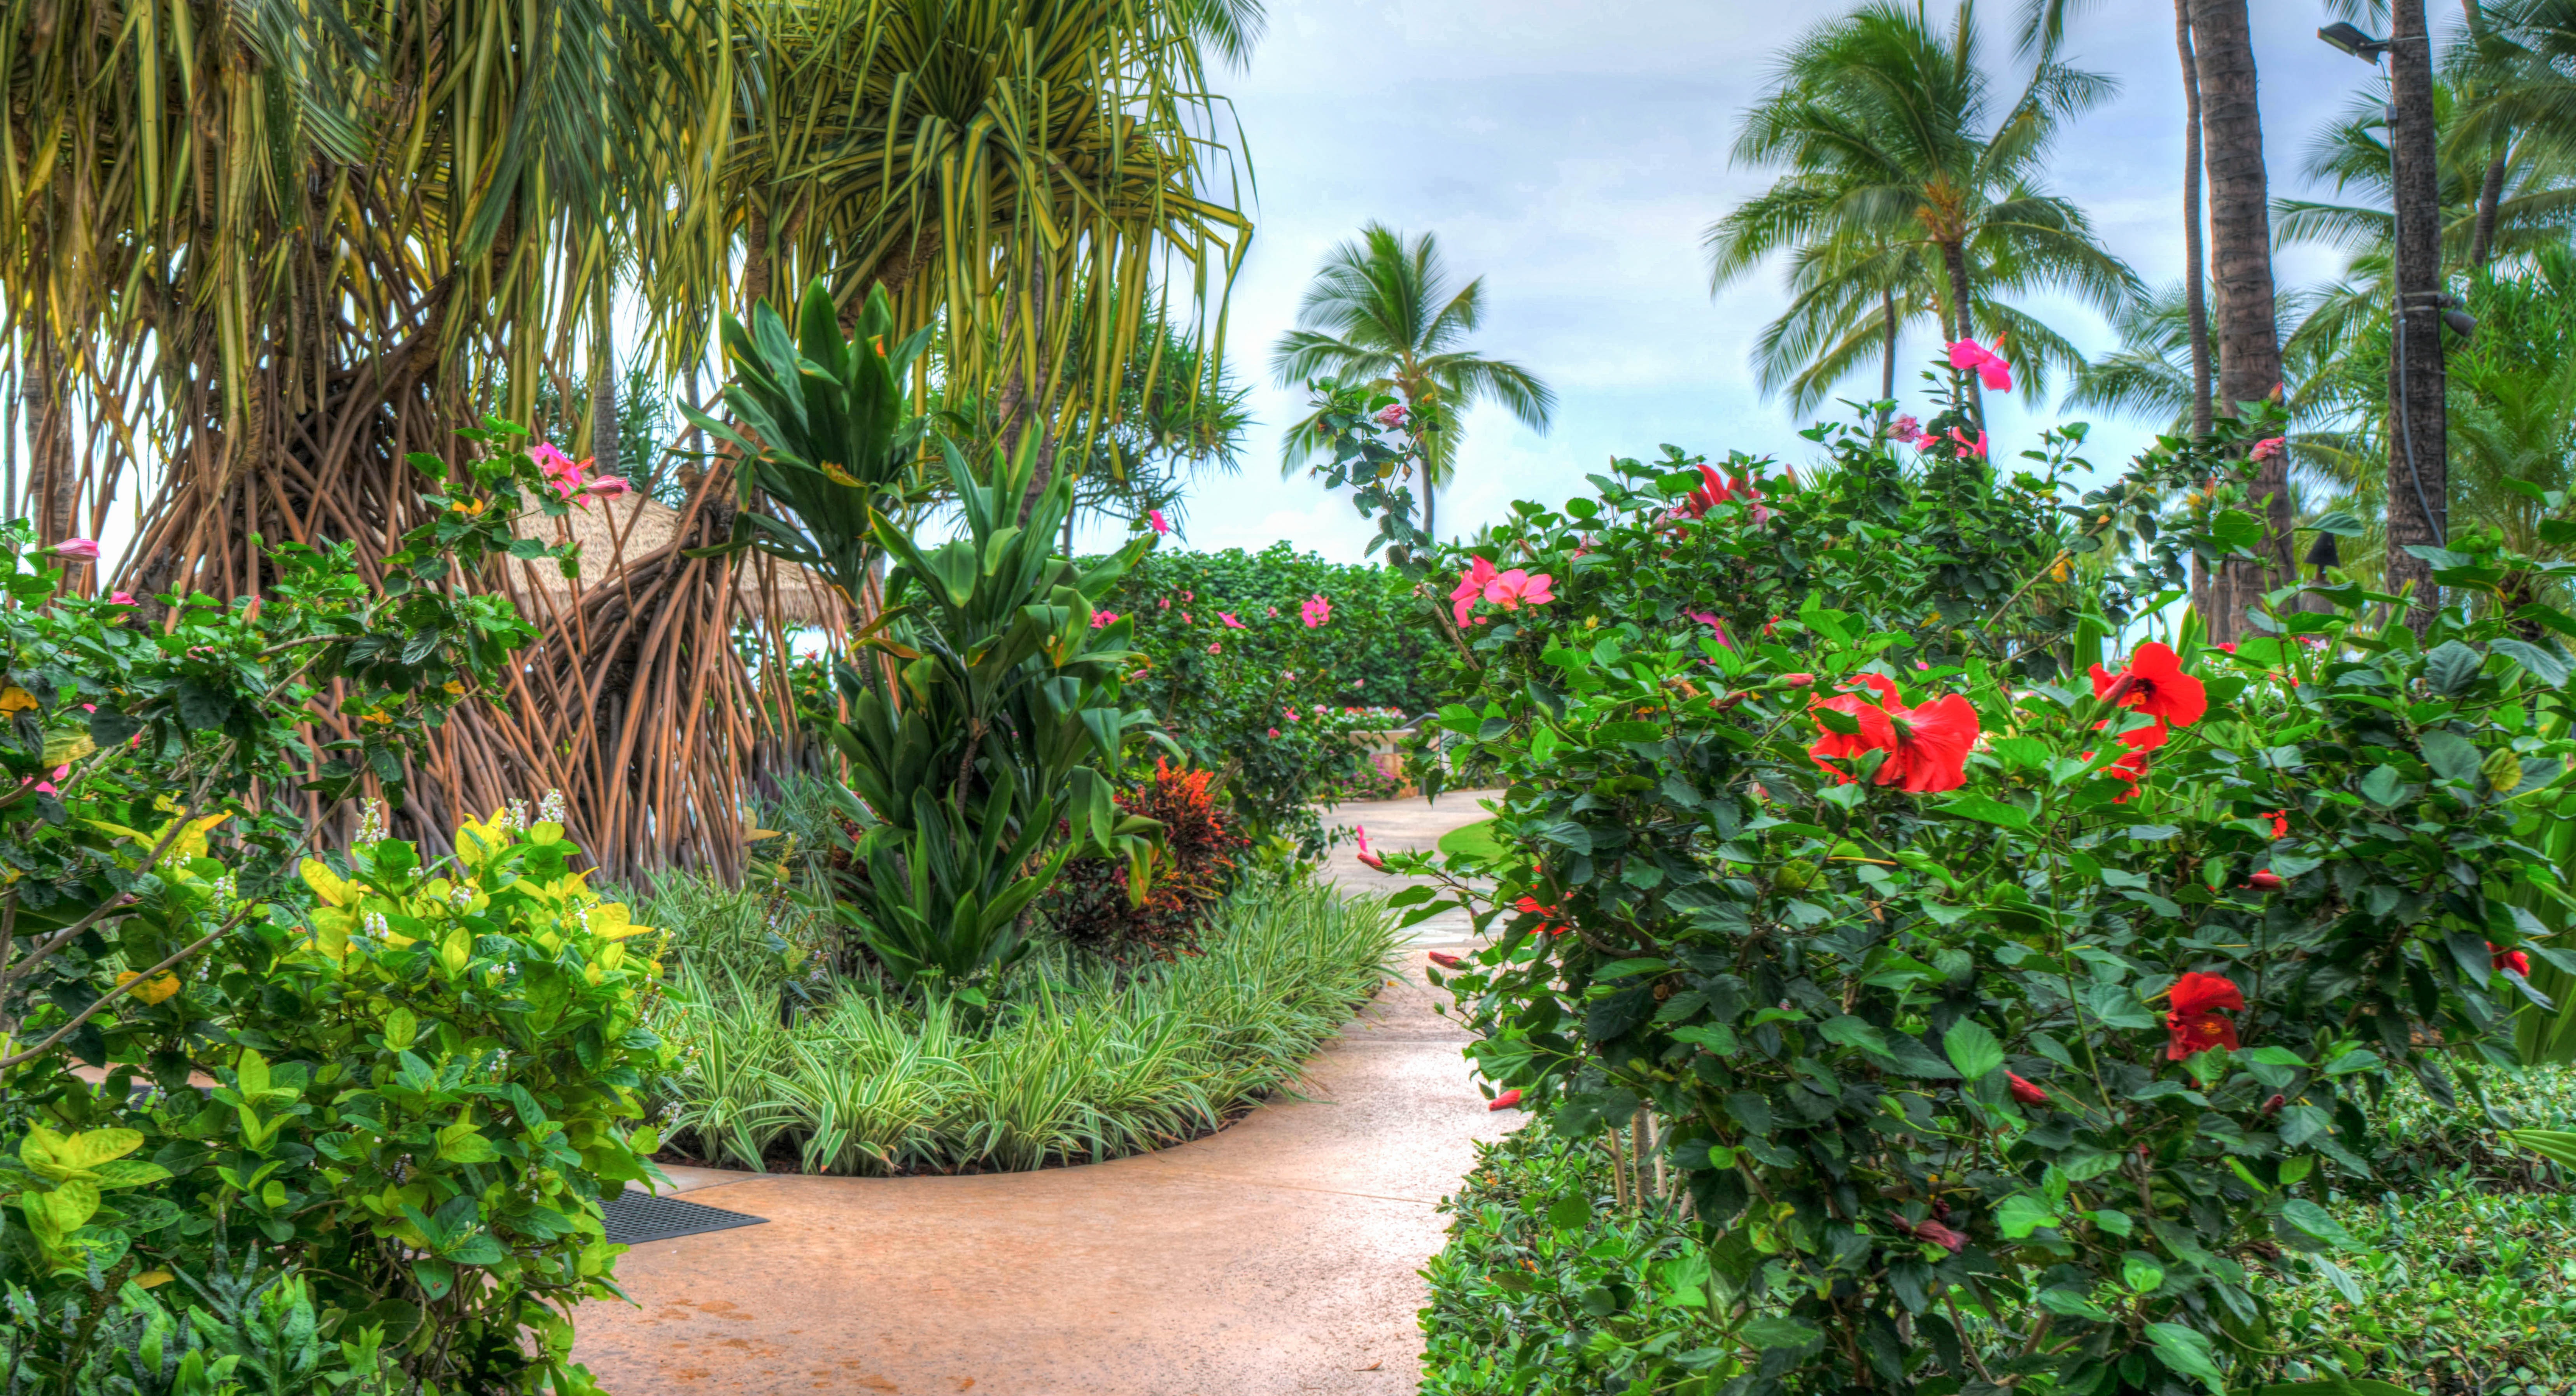
path, outdoor, ocean, plant, sky, flower, walkway, summer, vacation, travel, jungle, produce, tropical, holiday, botany, hawaii, colorful, garden, tourism, flora, flowers, resort, vegetation, shrub, plantation, botanical garden, oahu, flowering plant, marriott, ko olina, land plant, arecales